WVTV

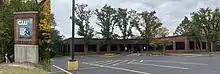
The studio facility for both WVTV's main CW channel and "My24" in October 2022, with the monument sign in front of WVTV's entrance displayed on the left separately.

Despite its long broadcasting history, WVTV has been one of The CW's weaker affiliates in terms of viewership. In the past, Sinclair put more promotional effort into WCGV. While this trend dated back to the mid-1990s, it became more pronounced from 2006 onward, as WCGV's affiliation with MyNetworkTV allowed more experimentation with its schedule. Both stations have seen their talk-heavy daytime lineups struggle against the classic television programming of Weigel's WBME-CD (channel 41), which is one of the flagships of the MeTV network. Despite this, WVTV and all of Sinclair's CW stations were renewed in a long-term agreement with the CW on July 9, 2015, which keeps the network on the station in the long term. By the 2014–15 season, Sinclair had settled on having WVTV's daytime schedule dependent on talk show programming, while WCGV featured a mixed schedule of court shows, sitcoms and lifestyle programming, with WVTV's ratings eventually stabilizing as The CW has found better success in later seasons.